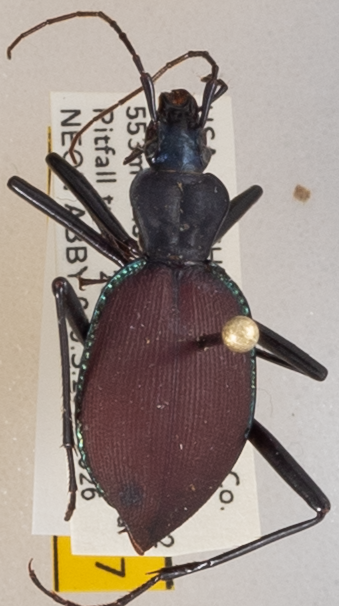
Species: Scaphinotus angusticollis
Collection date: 2018-06-26
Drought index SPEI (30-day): -0.926
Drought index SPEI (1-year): -0.572
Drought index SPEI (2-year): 0.71